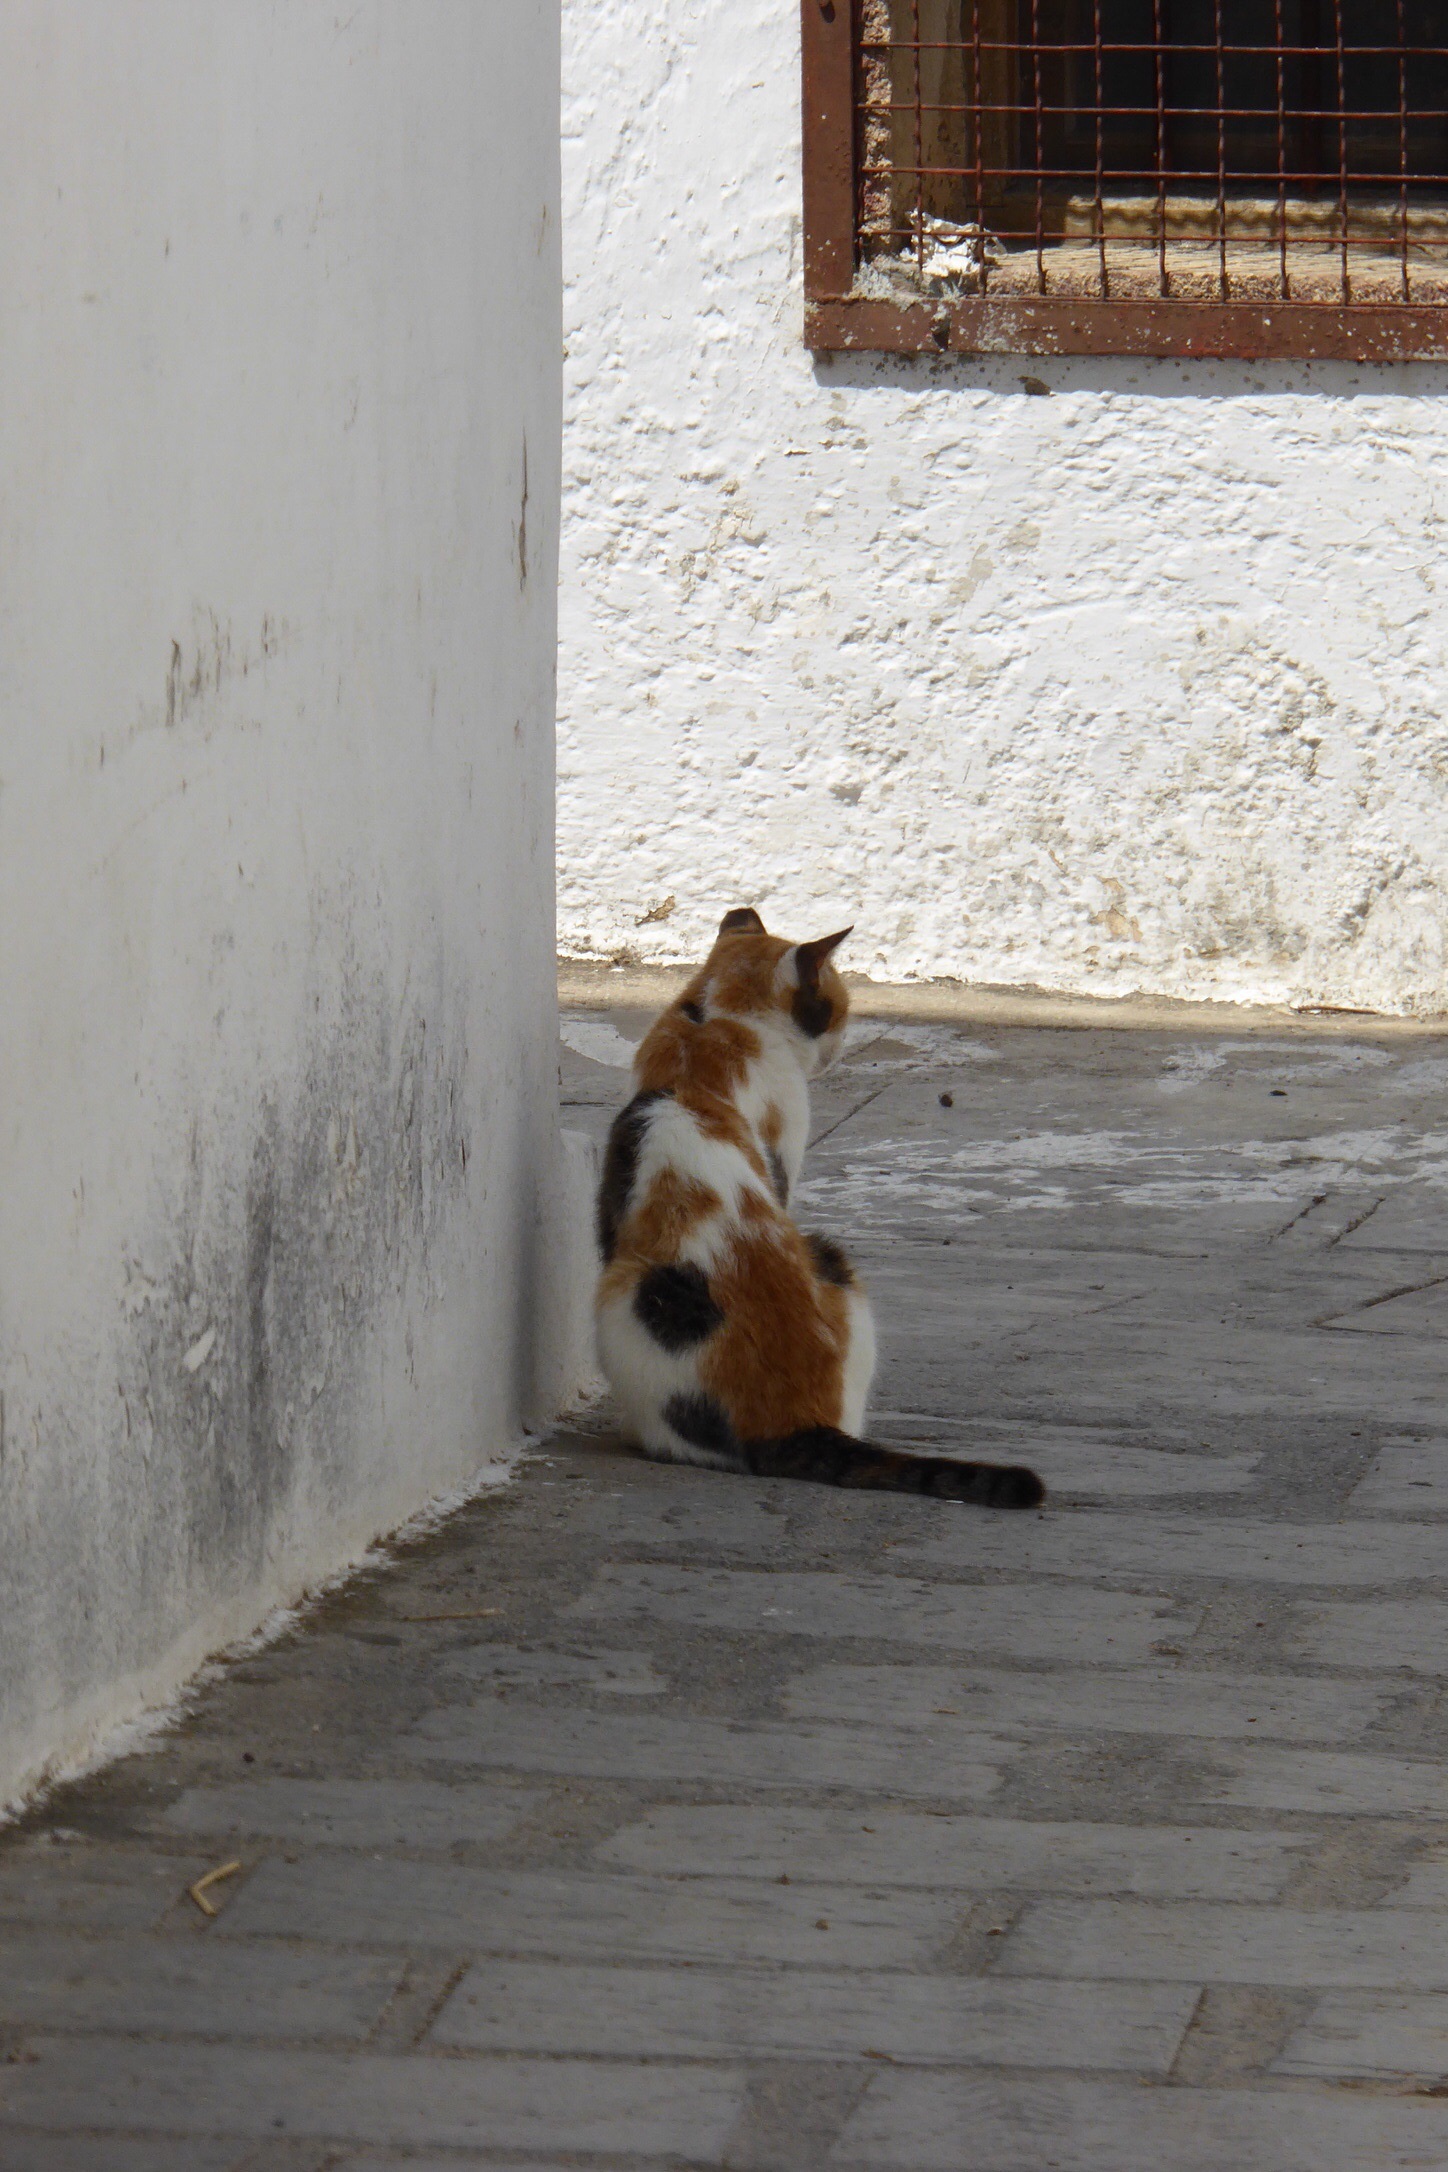
snow, white, puppy, dog, village, cat, mammal, vertebrate, greece, animal shelter, street dog, dog like mammal